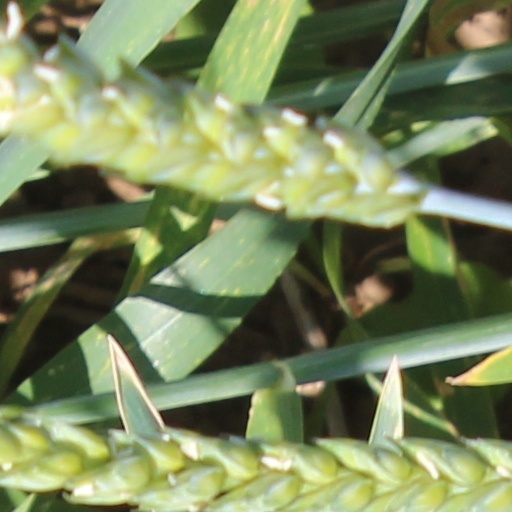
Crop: wheat